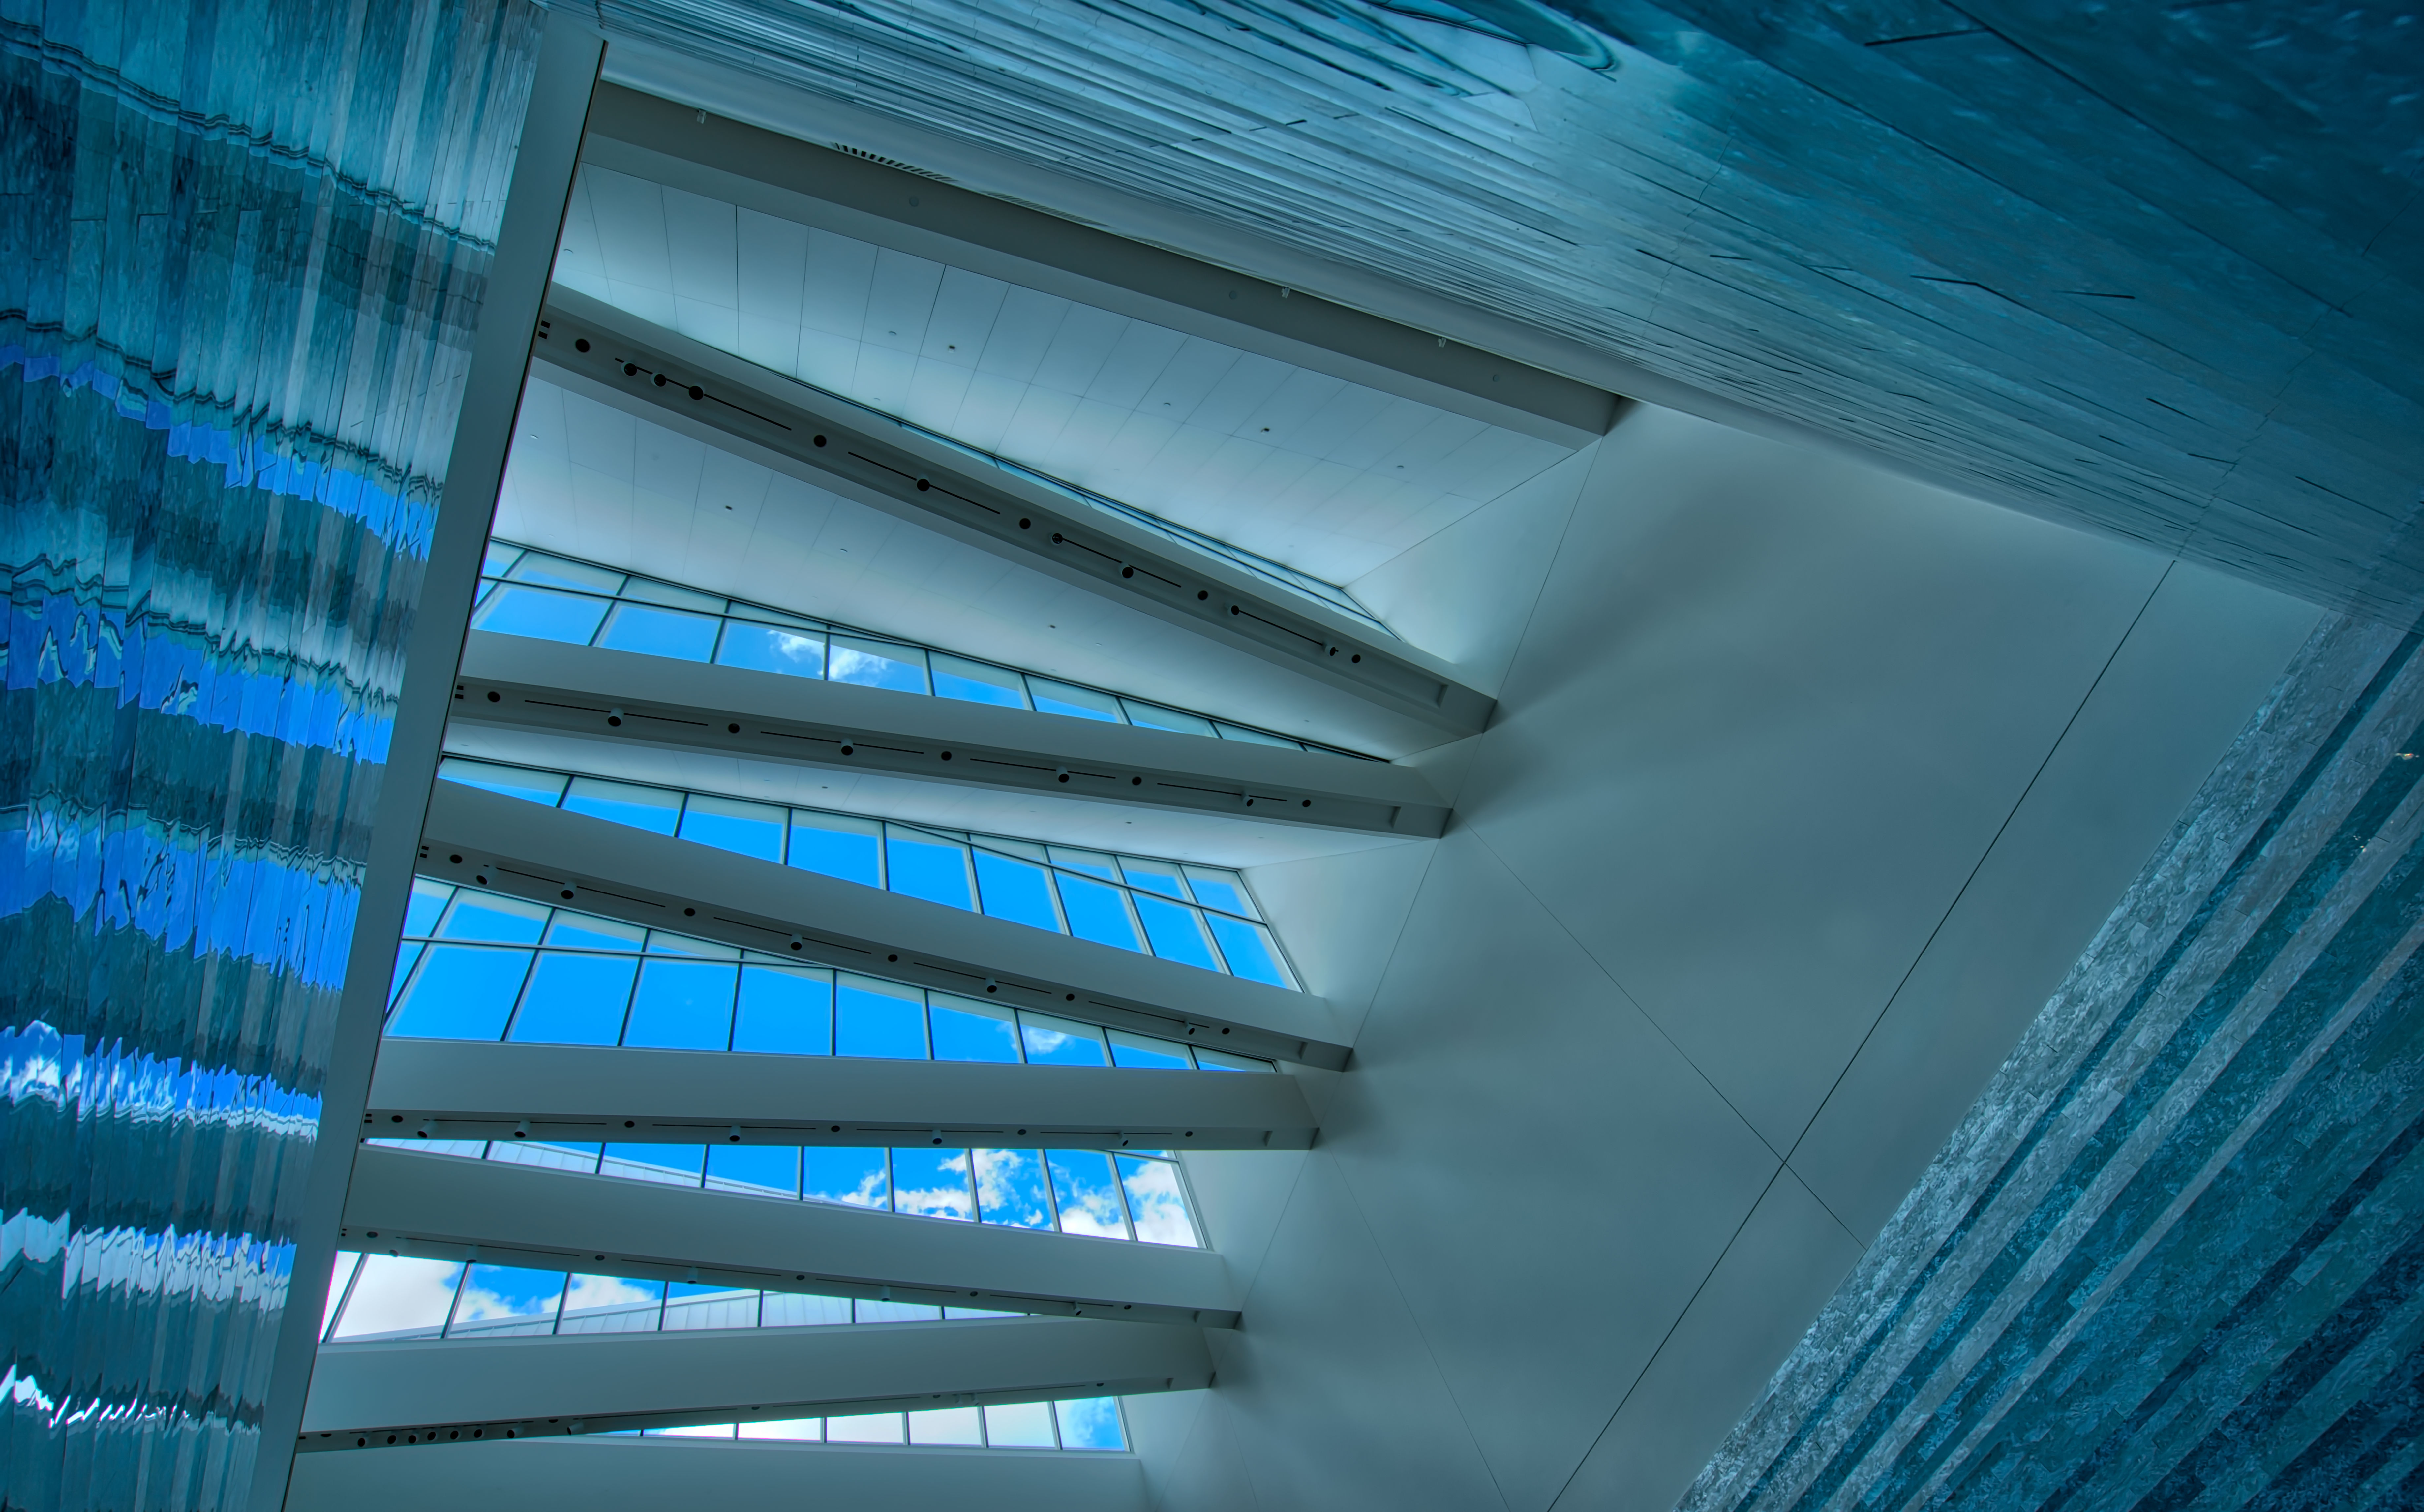
light, architecture, sky, sunlight, wave, interior, skyscraper, line, reflection, museum, color, facade, blue, interior design, hdr, cool image, design, university, symmetry, ut, lobby, texas, i, shape, austin, tx, blanton, window covering